Mohamed Mahmoud graffiti

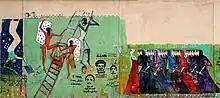
Photograph of Alaa Awad's 'The Funeral' Graffiti

The drawings on the murals featured then-upcoming artists and activists. "Amr Picasso", one of the graphic artists who participated in the protests of "Mohamed Mahmoud" and witnessed the events that occurred, drew some of the graffiti. One of the most famous works, the General Tantawi and former president Mubarak, was drawn by Egyptian artist Mohamed Fathi.